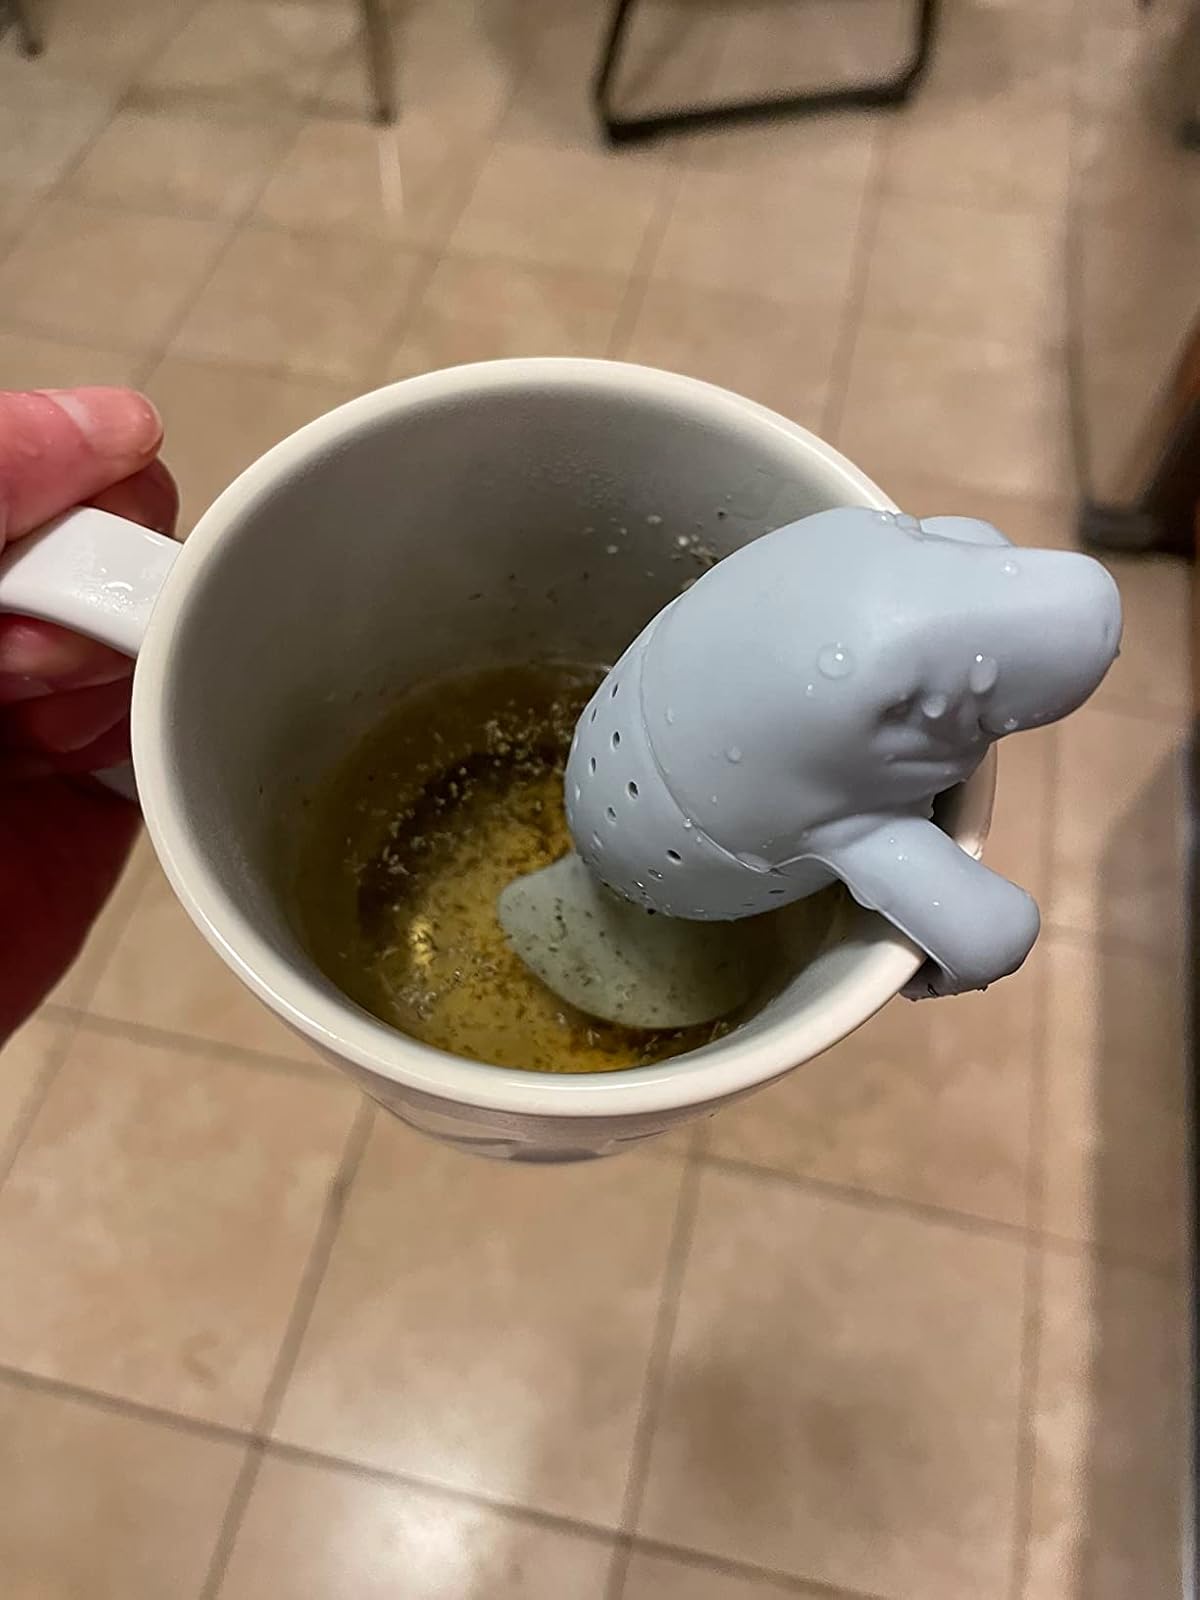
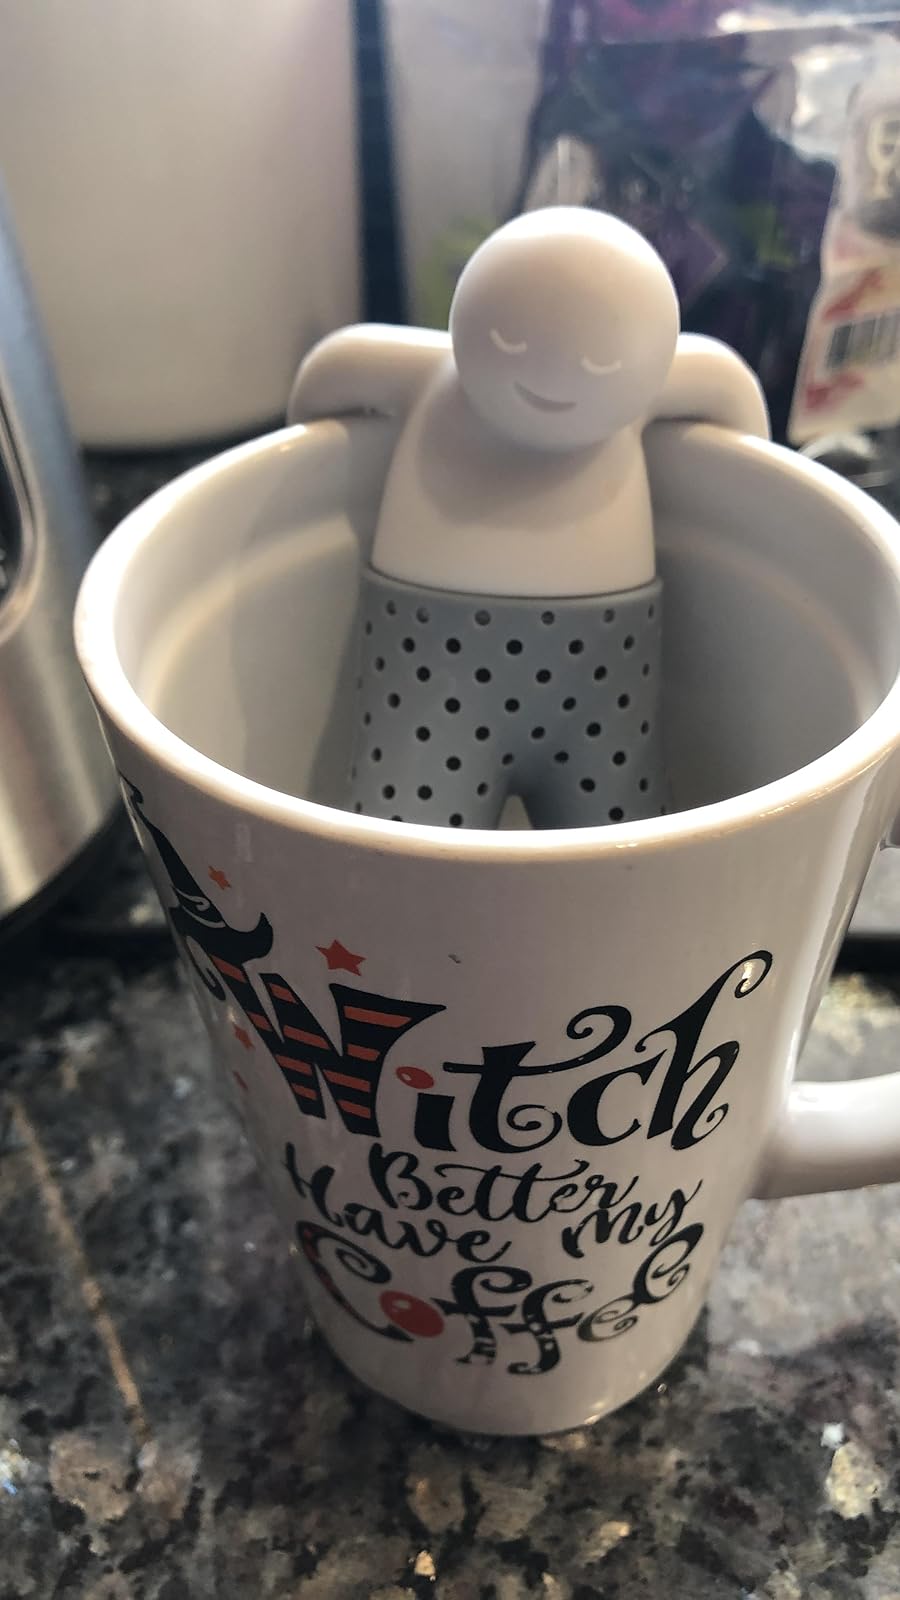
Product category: items_tea
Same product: no